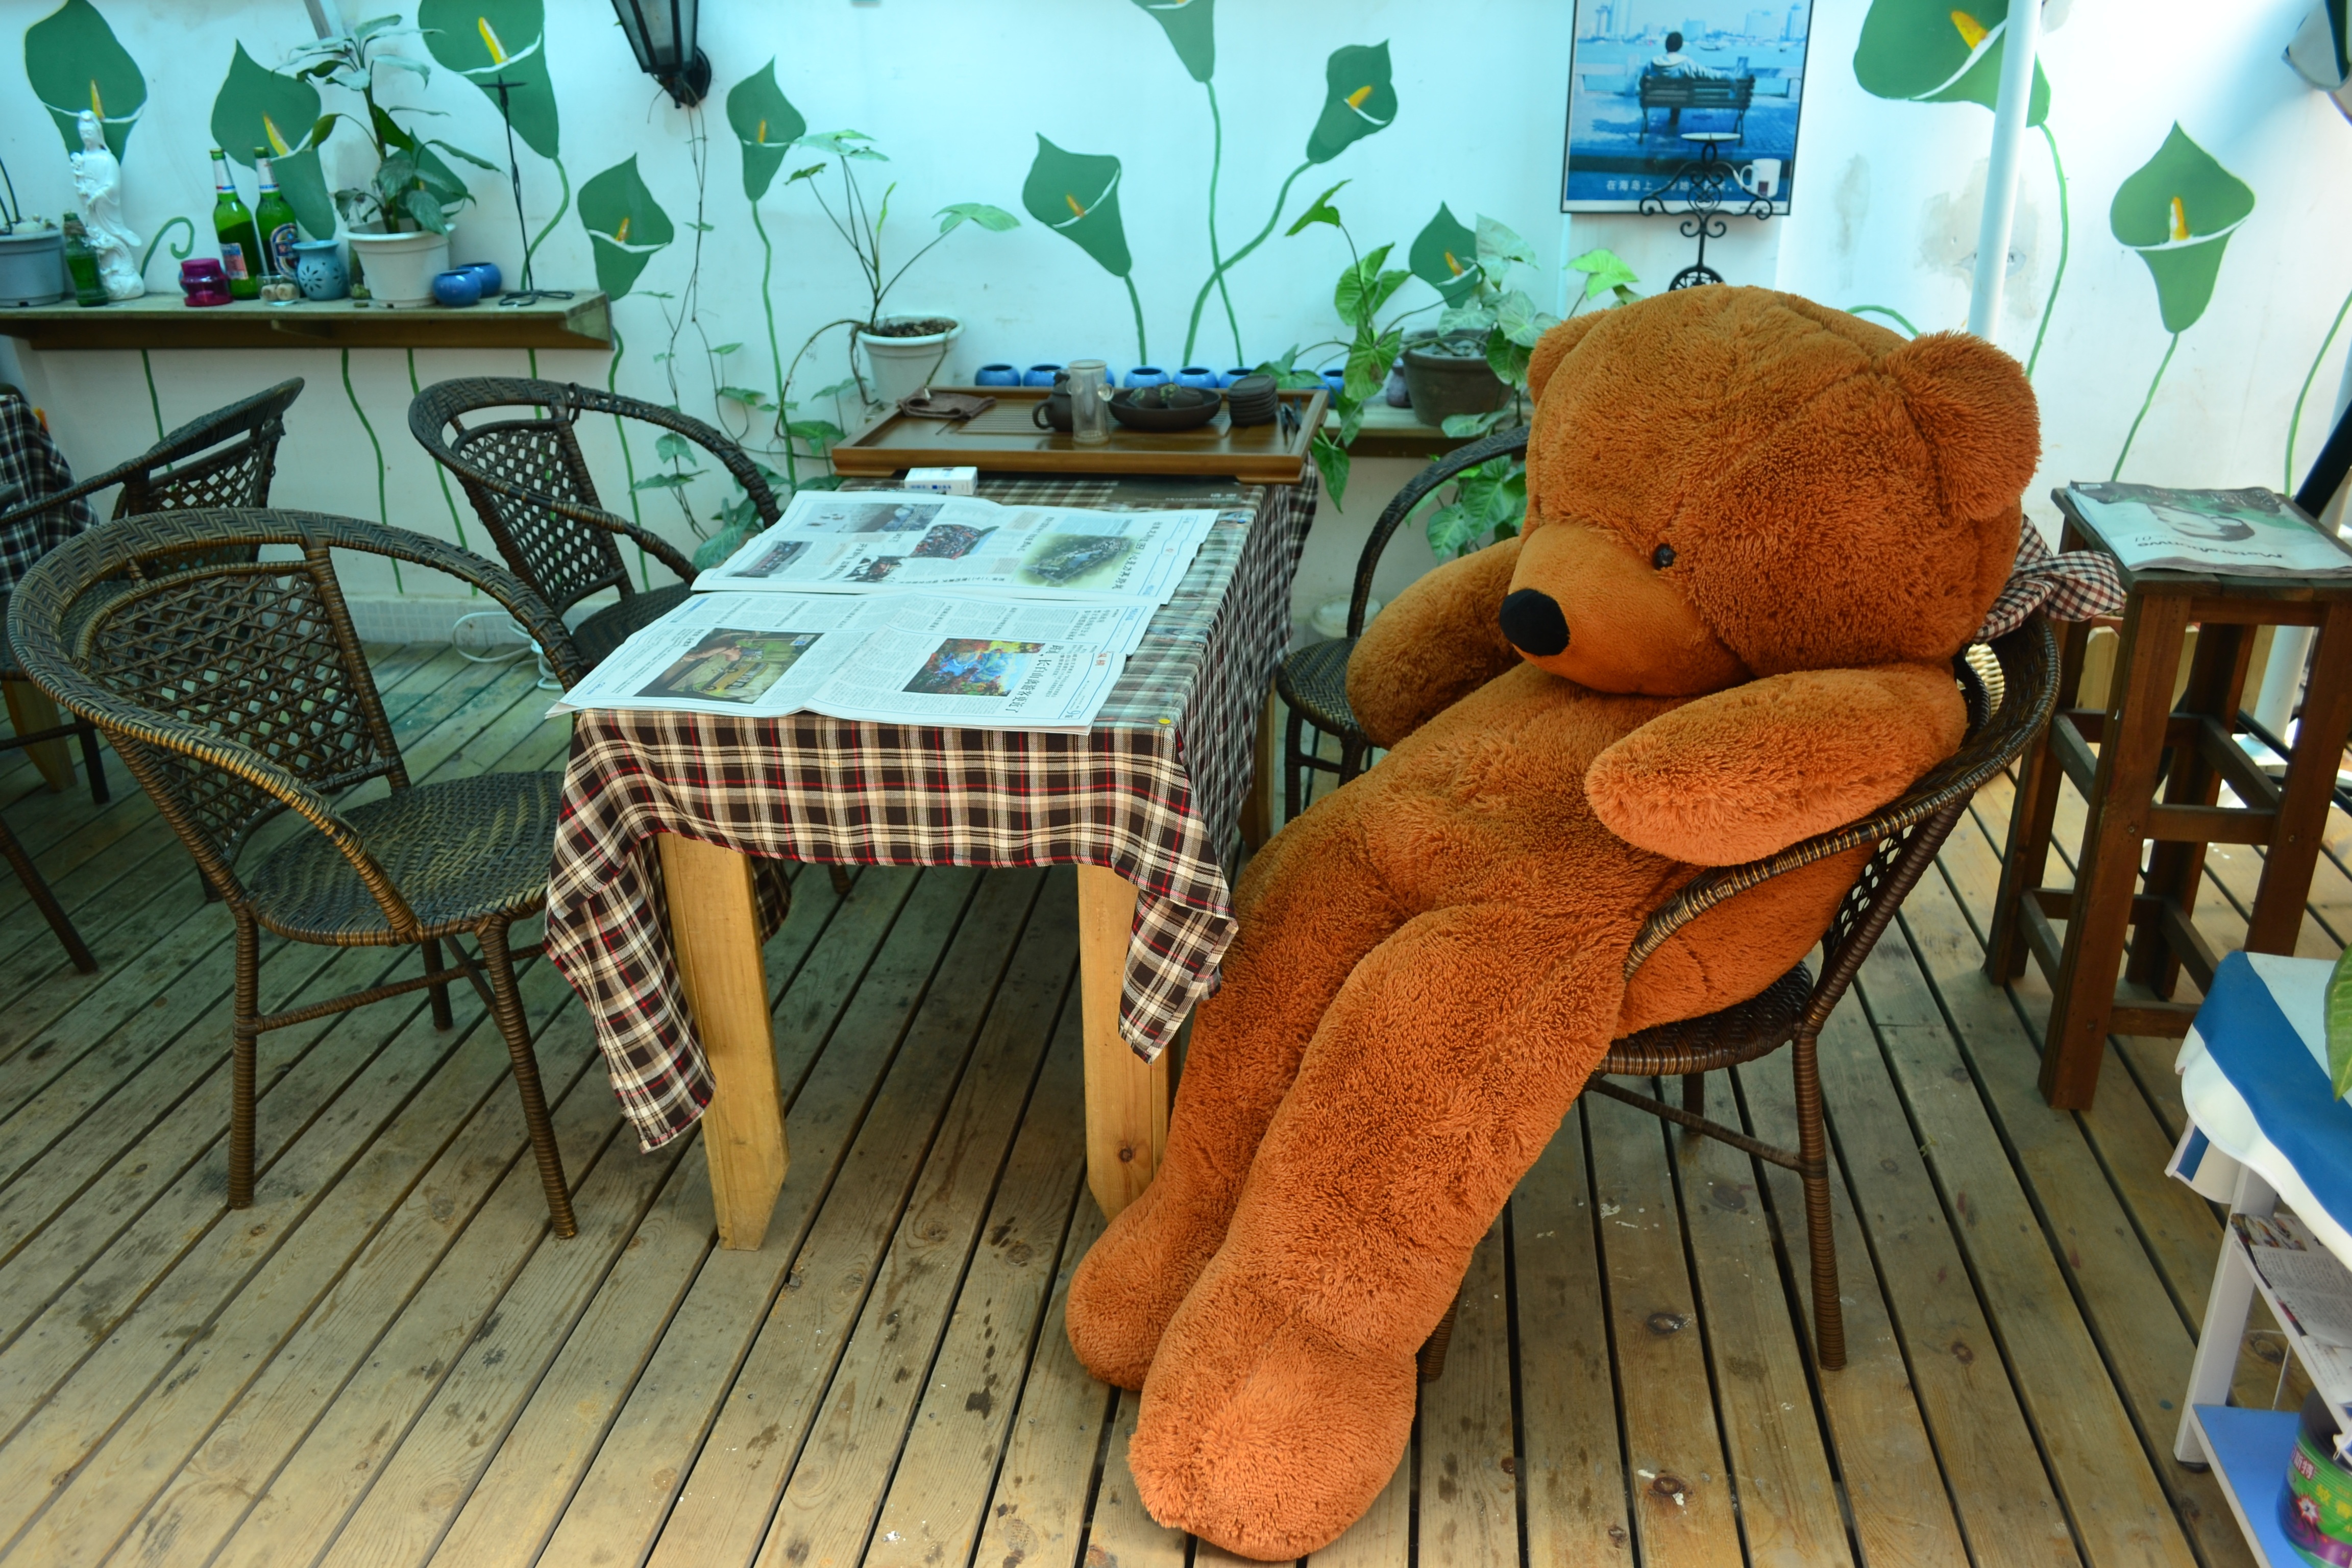
bar, bear, living room, furniture, room, lonely, textile, teddy